Tony Clements (director)

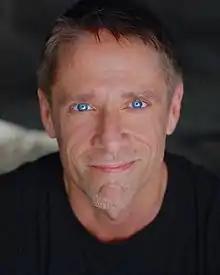
Tony Clements

Tony Clements (born February 19, 1963) is an American theatre director and actor from New York, United States.